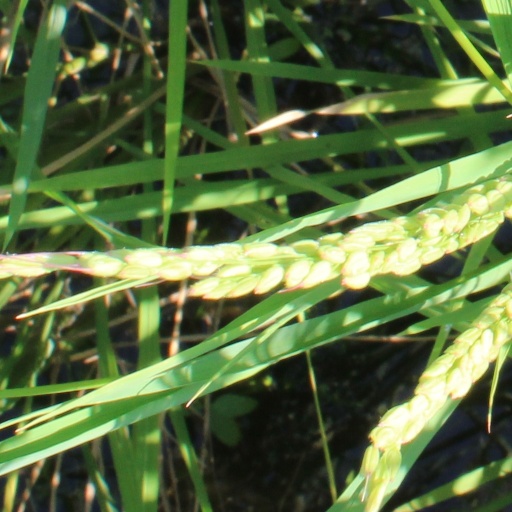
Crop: rice